Willem van den Broecke

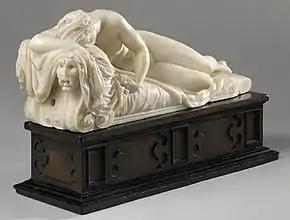
"Sleeping nymph"

He made various reliefs of "Calvaries" (depictions of the "Crucifixion of Christ") in alabaster. These were likely destined for private devotion in residential homes (Maximilian Museum, Augsburg and Louvre Museum, Paris). His oldest alabaster relief is the "Crucifixion of Christ", dated 1560 (Maximilian Museum in Augsburg). It was part of a retable of van den Broecke that was originally commissioned in 1560 by Bartholomeus May and his wife Sibilla Rembold for the Dominican church in Augsburg. The other parts of the retable include the "Last Supper", the "Sacrifice of Abraham", the "Sacrifice of Melchizedek" and the "Resurrection of Christ" (all in the Maximilian Museum in Augsburg). The Maximilian Museum holds another alabaster relief of the "Crucifixion of Christ", signed and dated 1562, which was likely made for a private residence. It has its counterpart in a "Crucifixion" in the Louvre.